Artificial heart

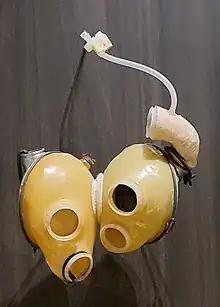
Jarvik-7 Artificial Heart Prototype without Valves

On 27 October 2008, French professor and leading heart transplant specialist Alain F. Carpentier announced a timeline that a fully implantable artificial heart would be ready for clinical trial by 2011 and for alternative transplant in 2013. It was developed and would be manufactured by his biomedical firm , and venture capital firm Truffle Capital. The prototype used embedded electronic sensors and was made from chemically treated animal tissues, called "biomaterials", or a "pseudo-skin" of biosynthetic, microporous materials.